Opioid epidemic

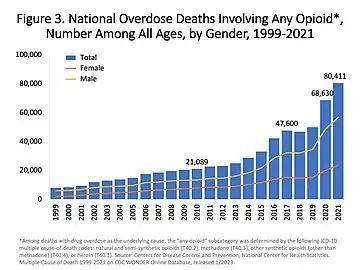
Opioids were involved in 80,411 overdose deaths in 2021, up from around 10,000 in 1999.

Opioids are a diverse class of moderate to strong painkillers, including oxycodone (commonly sold under the trade names OxyContin and Percocet), hydrocodone (Vicodin, Norco), and fentanyl (Abstral, Actiq, Duragesic, Fentora), which is a very strong painkiller that is synthesized to resemble other opiates such as opium-derived morphine and heroin. The potency and availability of these substances, despite the potential risk of addiction and overdose, have made them popular both as medical treatments and as recreational drugs. Due to the sedative effects of opioids on the respiratory center of the medulla oblongata, opioids in high doses present the potential for respiratory depression and may cause respiratory failure and death.